Sir William Arrol & Co.

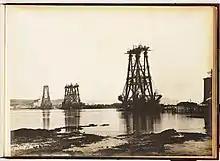
View of the cantilever construction of the Forth Bridge

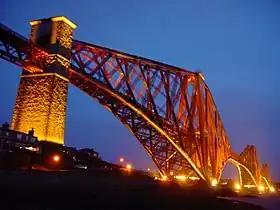
Colour photograph of the Forth Bridge.

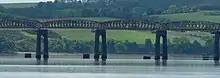
Colour photograph of the central section of the second Tay Bridge

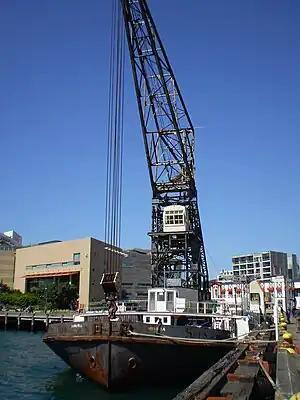
Hikitia at the Taranaki St wharf in Wellington

The company was contracted by Harland and Wolff Shipyard, Belfast, to construct a large gantry (known as the Arrol Gantry) for the construction of the three planned "Olympic"-class ocean liners. Like the ships themselves, the gantry crane was one of the largest built at the time, comparing with transporter bridges in length, height and capability.